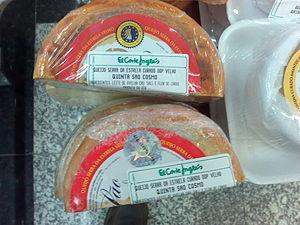
Le Queijo Serra da Estrela est une appellation d'origine protégée désignant un fromage portugais, fabriqué dans la région de Serra da Estrela.